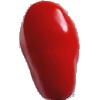
Label: Tomato 2